Intercom

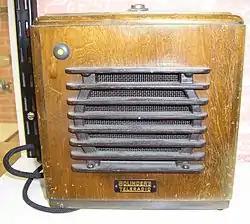
"Sub-station" by Bolinder's Teleradio (1950s)

Intercom systems are widely used in TV stations and outside broadcast vehicles such as those seen at sporting events or entertainment venues. There are essentially two different types of intercoms used in the television world: "two-wire" party line or "four-wire" matrix systems. In the beginning, TV stations would simply build their own communication systems using old phone equipment. However, today there are several manufacturers offering off-the-shelf systems. From the late 1970s until the mid-90s, the two-wire party line-type systems were the most popular, primarily due to the technology that was available at the time. The two-channel variety used a 32-volt impedance-generating central power supply to drive external stations or belt packs. This type of format allowed the two channels to operate in standard microphone cable, a feature highly desired by the broadcasters. These systems were very robust and simple to design, maintain and operate but had limited capacity and flexibility as they were usually hardwired. A typical user on the system could not choose whom to talk to. He would communicate with the same person or group of people until the system was manually reconfigured to allow communication with a different group of people. Two-wire routers or source assignment panels were then implemented to allow quick re-routing. This reconfiguration was usually handled at a central location, but because voltage is used on the circuit to power the external user stations as well as communicate, there would usually be a pop when the channels were switched. So while one could change the system on-the-fly, it was usually not desirable to do so in the middle of a production, as the popping noise would distract the rest of the television crew.